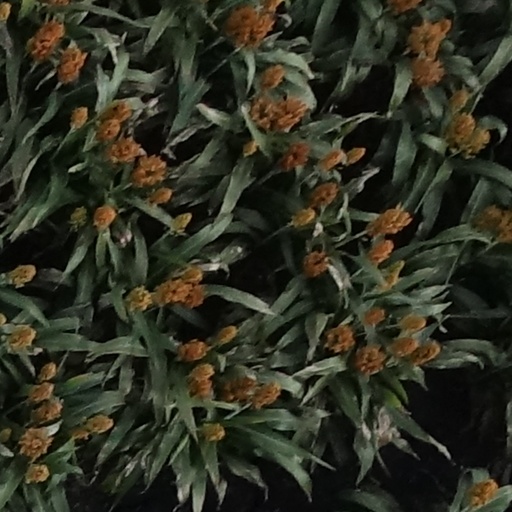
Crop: sorghum